Joliet Gateway Center

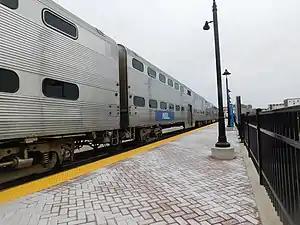
Rock Island platform

Joliet Gateway Center is the terminus of the Metra Rock Island District and Heritage Corridor lines, to Chicago LaSalle Street Station and Chicago Union Station respectively. It is an intermediate stop on the Amtrak "Texas Eagle" from Chicago Union to San Antonio and Los Angeles, and on the "Lincoln Service" from Chicago to St. Louis and Kansas City.